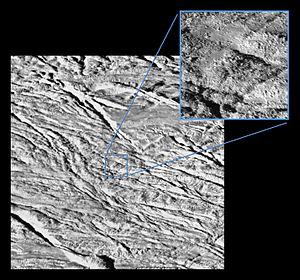
Encelade est un satellite naturel de la planète Saturne, découvert par William Herschel en 1789. Il s'agit du sixième satellite de Saturne par la taille, et du quatorzième par son éloignement.